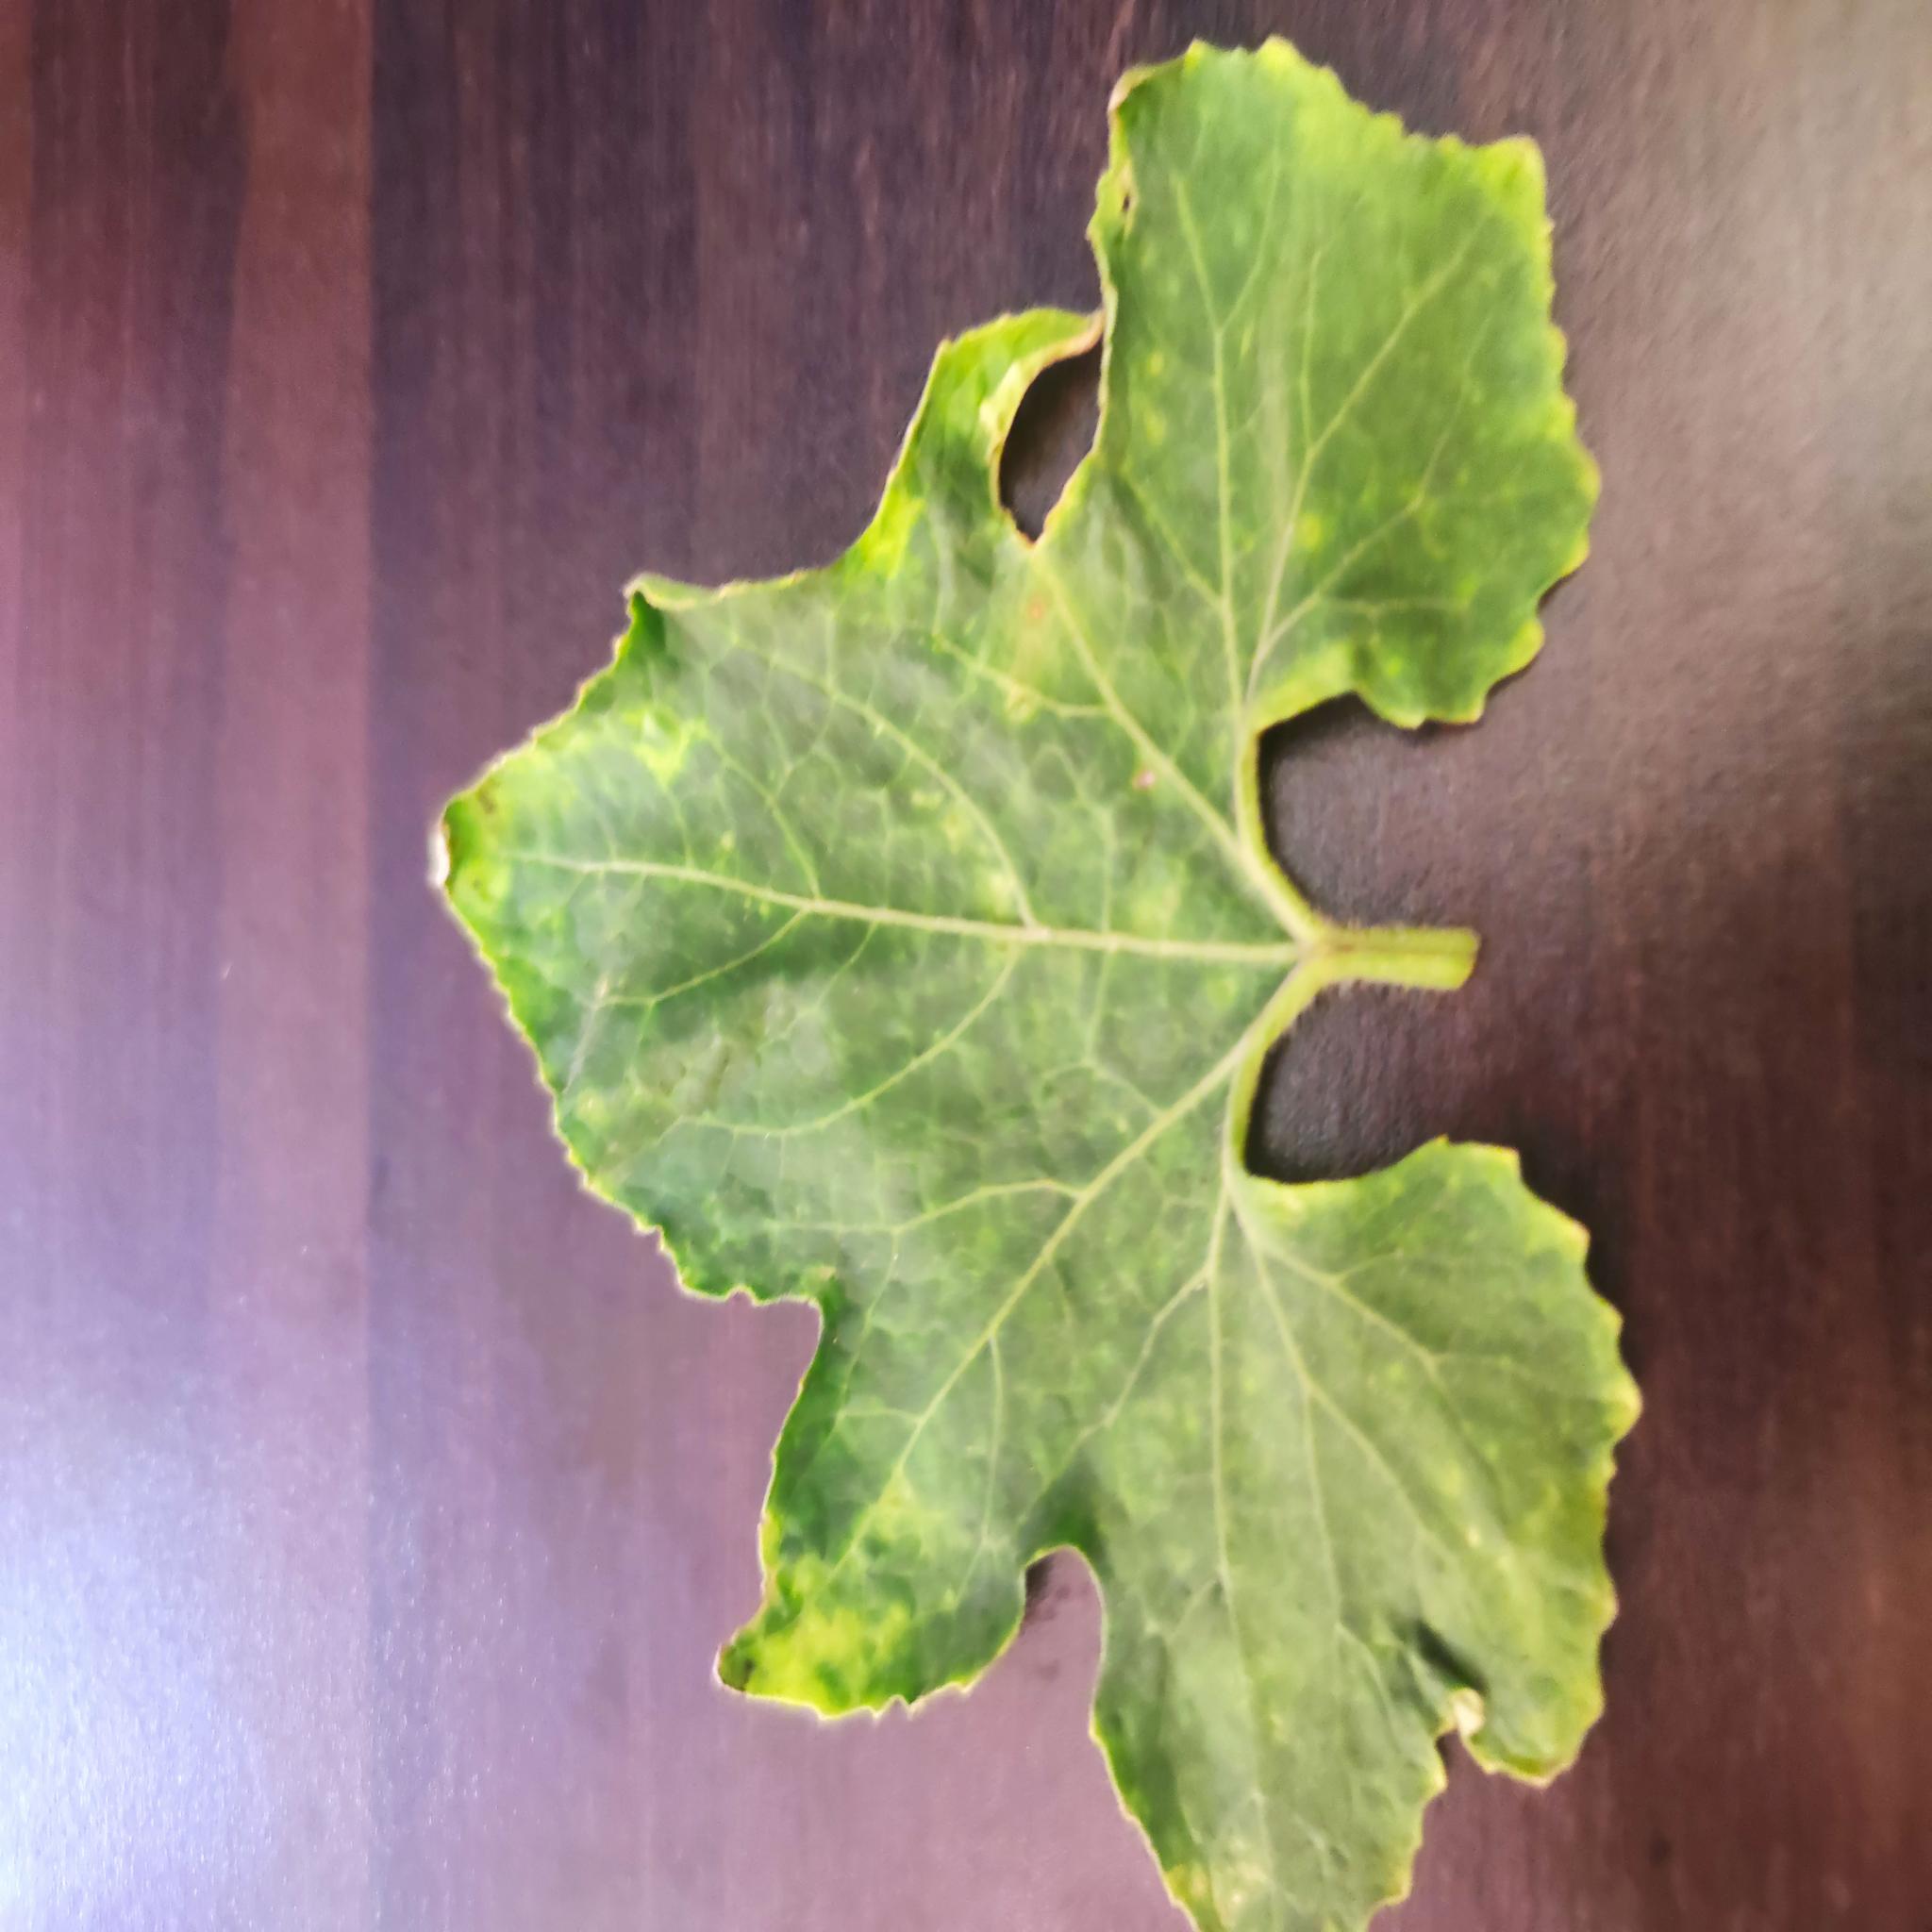
Label: Downy mildew